Portia Doubleday

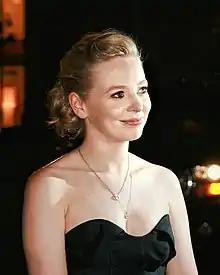
Doubleday at the 2009 Toronto International Film Festival

Portia Doubleday is an American actress. She is best known for her roles as Sheeni Saunders in the film "Youth in Revolt" (2009), Chris Hargensen in the film "Carrie" (2013), and as Angela Moss in the USA Network television drama "Mr. Robot" (2015–2019).